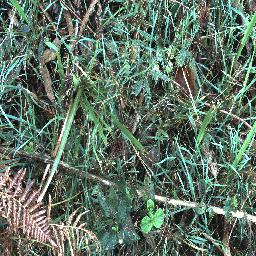
Label: lantana